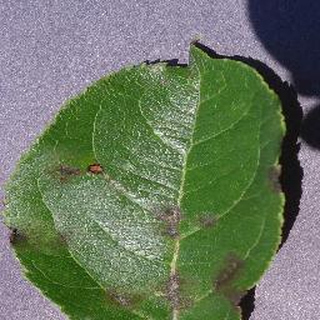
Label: apple_apple_scab